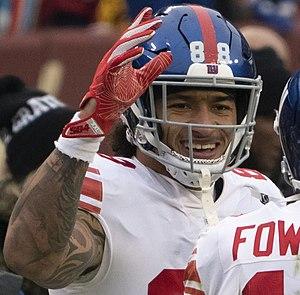
Evan Michael Engram est un américain, jouant au poste de tight end pour l'équipe de football américain des Giants de New York évoluant au sein de la National Football League. Il a été sélectionné par les Giants en 23ᵉ position lors du premier tour de la Draft 2017 de la NFL.